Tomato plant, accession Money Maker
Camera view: tilt-top (135 deg); turntable rotation: 300 degrees
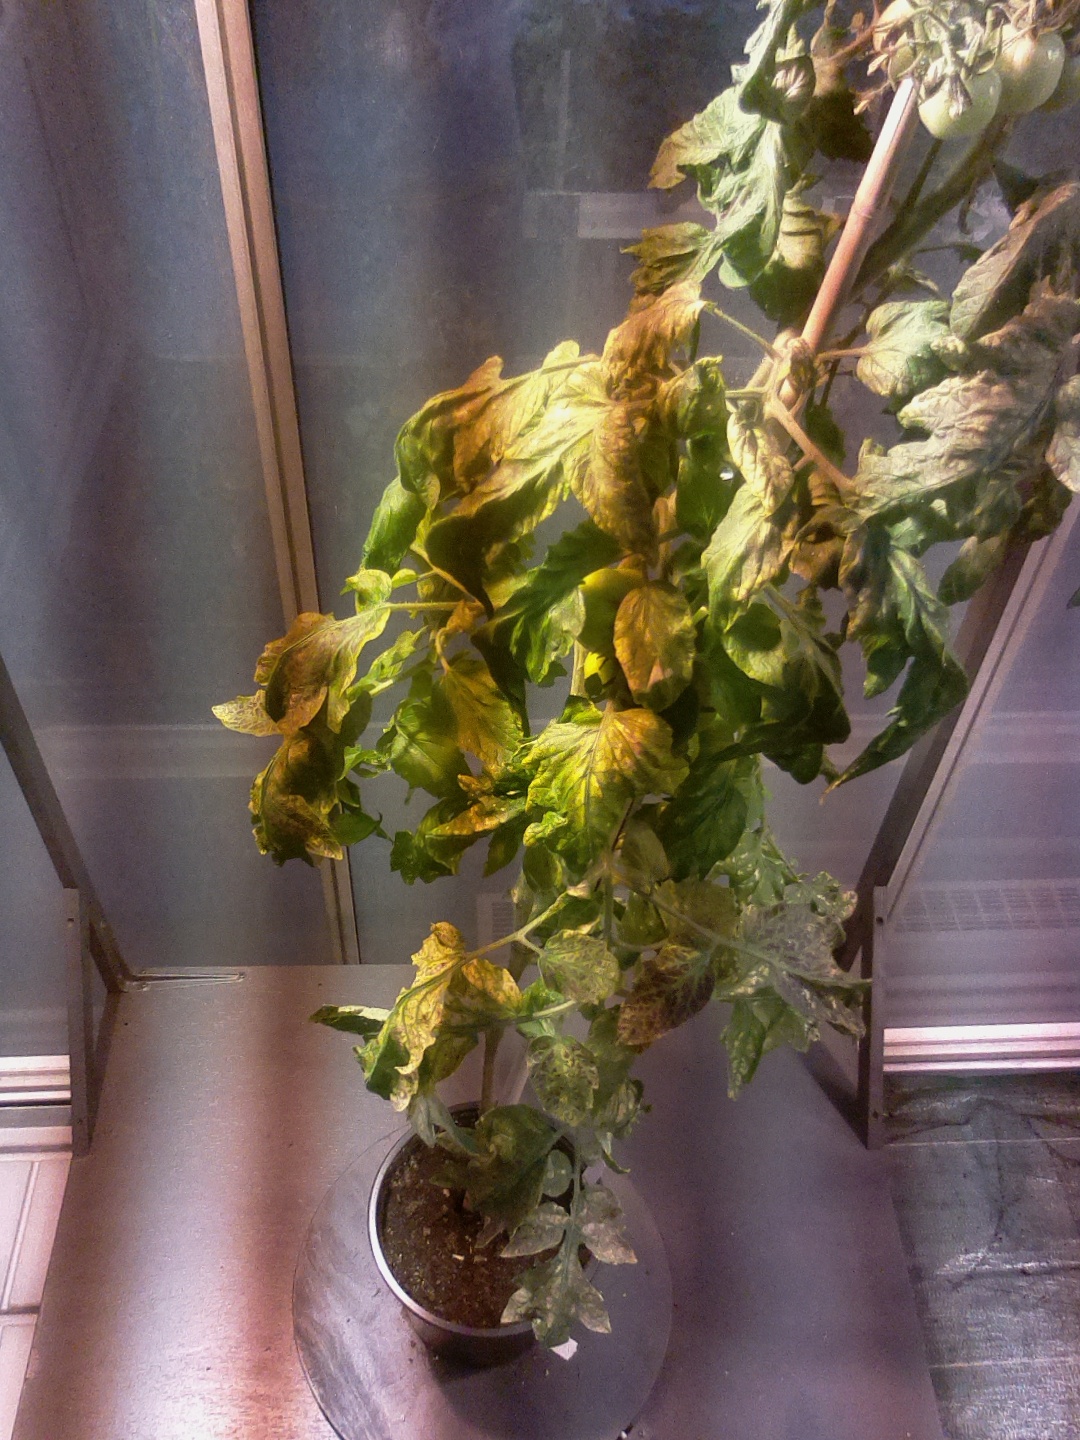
BBCH growth stage 76: 60%-70% of final fruit size